Khalil Rahman

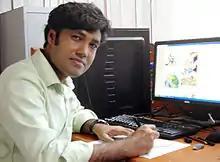

Khalil Rahman (born 16 April 1983) is a Bangladeshi political cartoonist. His cartoons have been appearing on the front page of some leading Bengali dailies including "Prothom Alo", "Jugantor", and "Samakal".